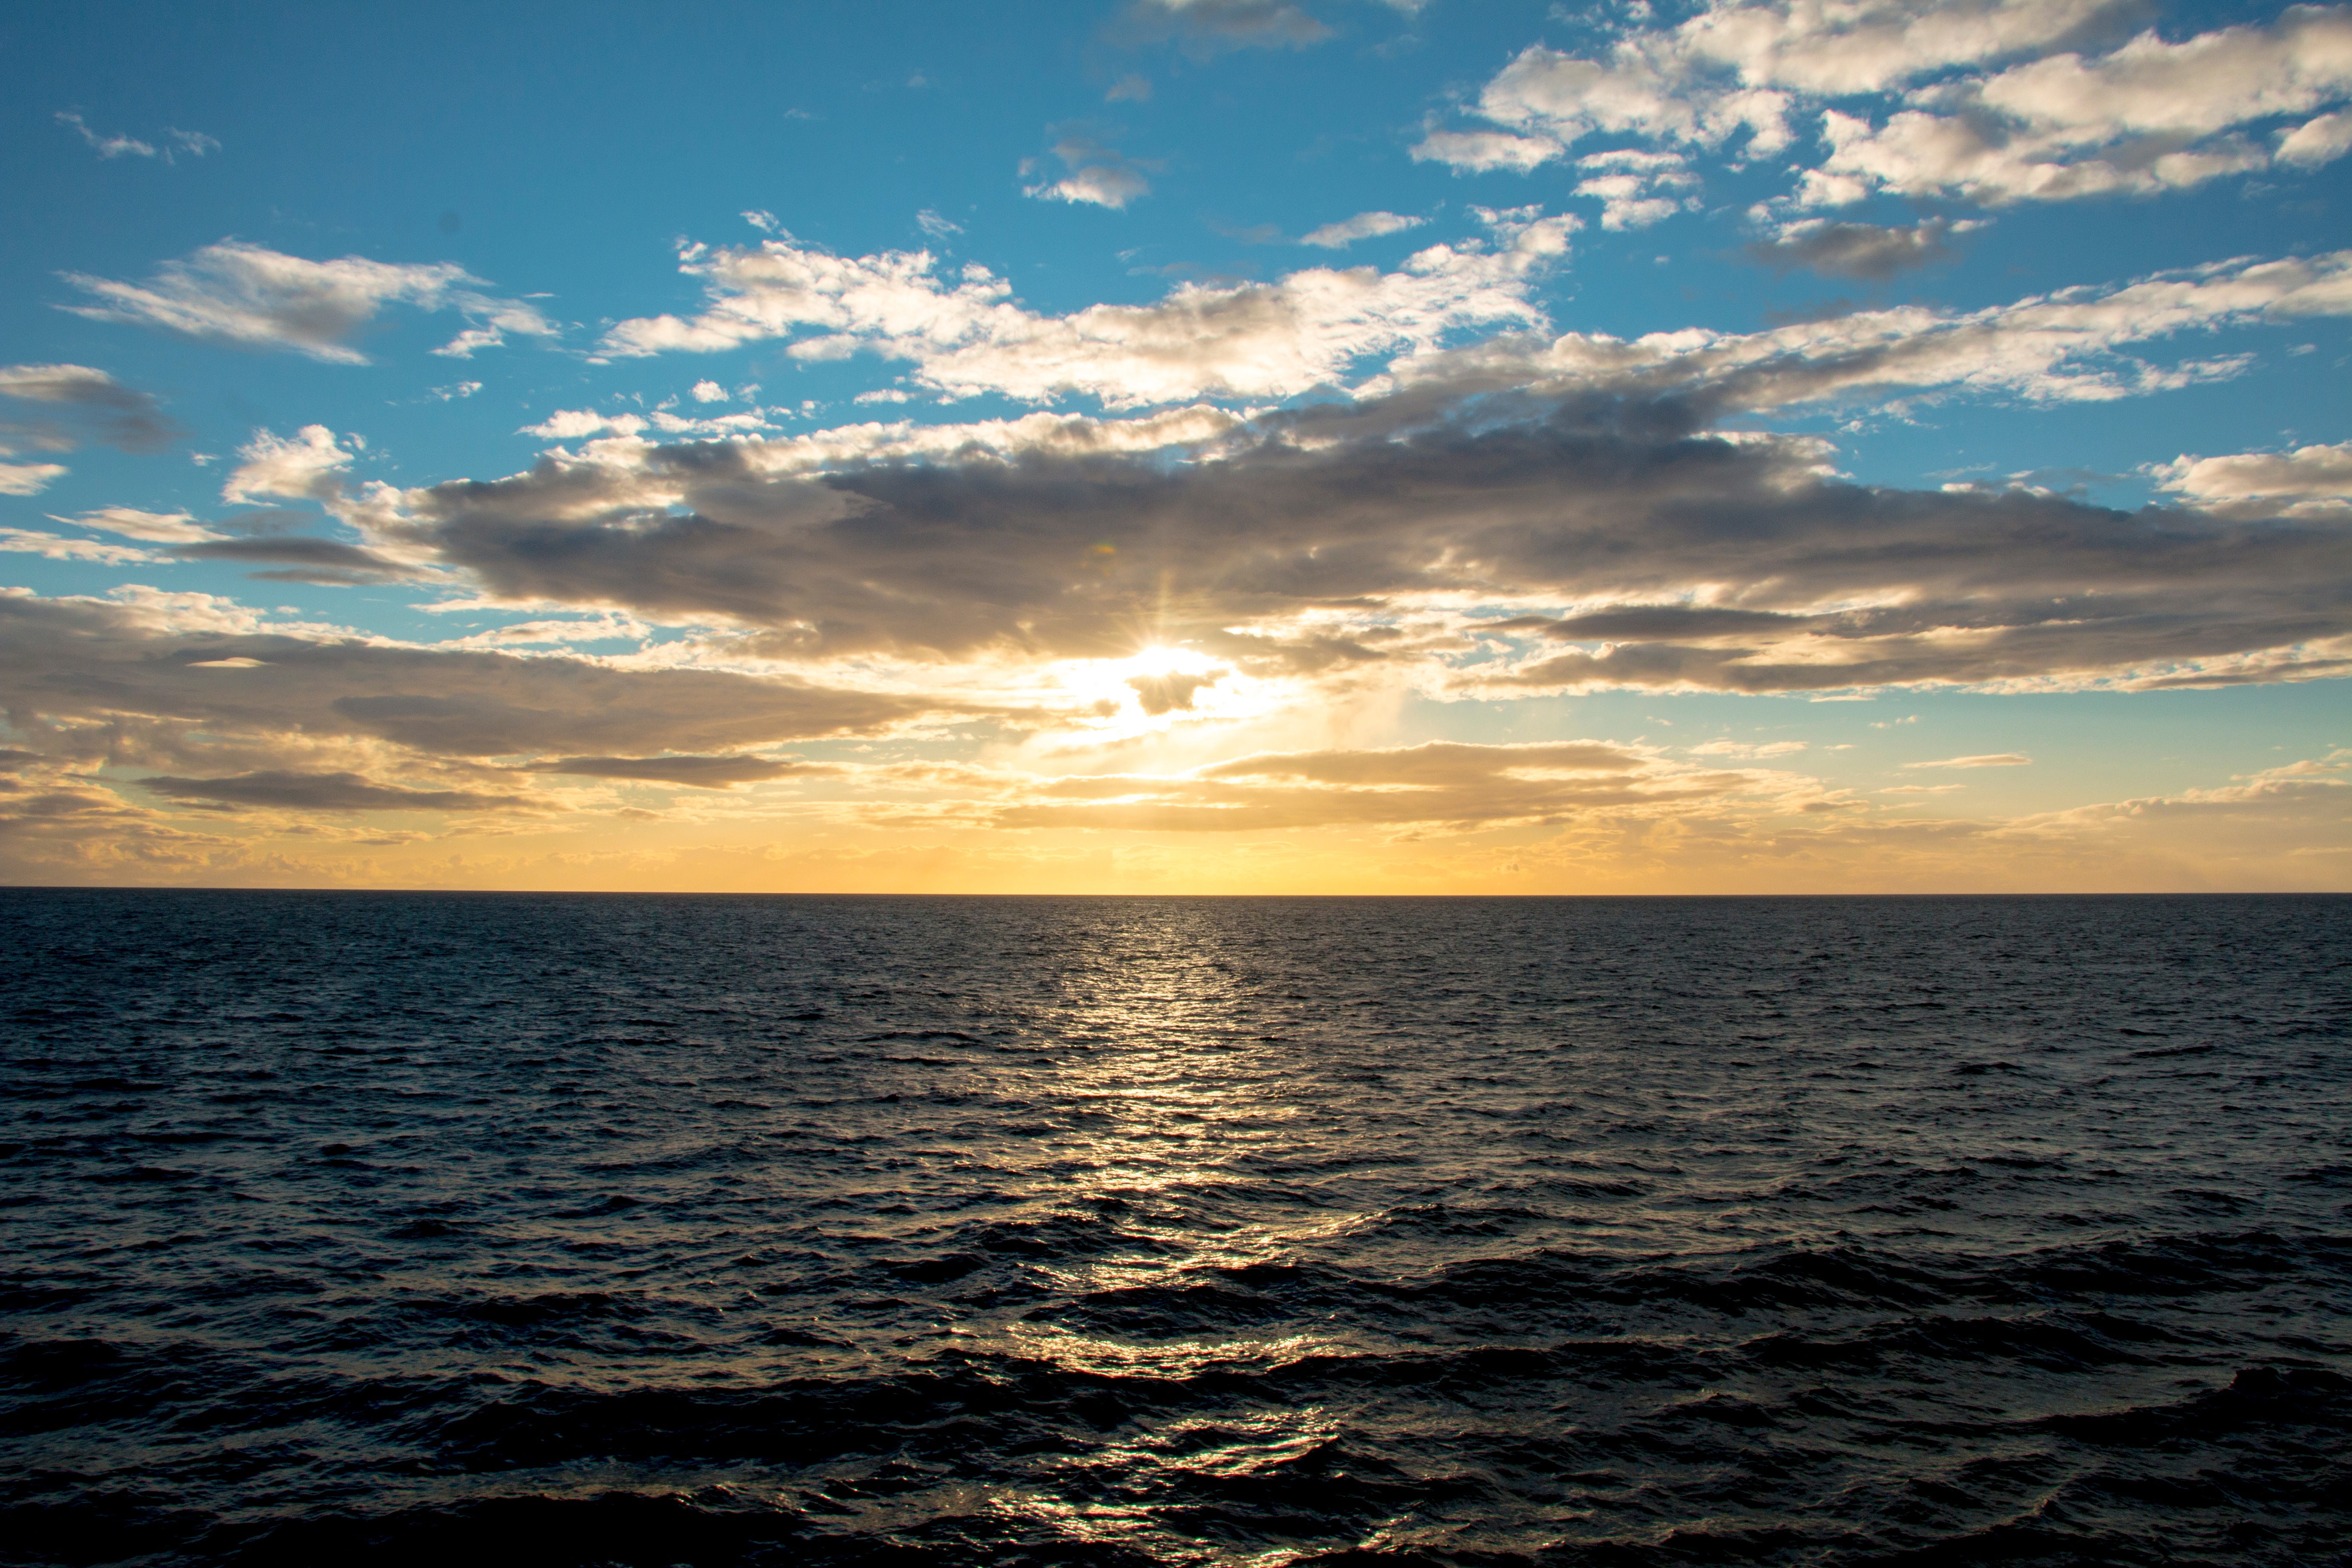
beach, sea, coast, water, ocean, horizon, cloud, sky, sunrise, sunset, sunlight, shore, wave, dawn, dusk, evening, body of water, afterglow, wind wave